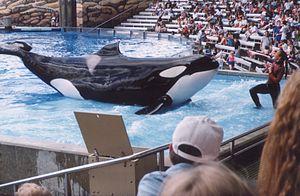
Katina, née vers 1975, est une orque femelle.